Bernardo de' Dominici

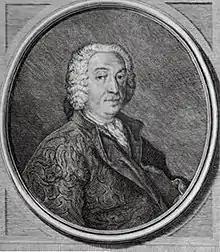
Bernardo de' Dominici

Bernardo De Dominici or Bernardo de Dominici or Bernardo de' Dominici (1683–1759) was an Italian art historian and minor landscape and genre painter, active mainly in his native Naples. He is now best known as the author of the "Vite dei pittori, scultori ed architetti napoletani", a three-volume collection of biographies of Neapolitan artists, for which he is sometimes called the Vasari of Naples.